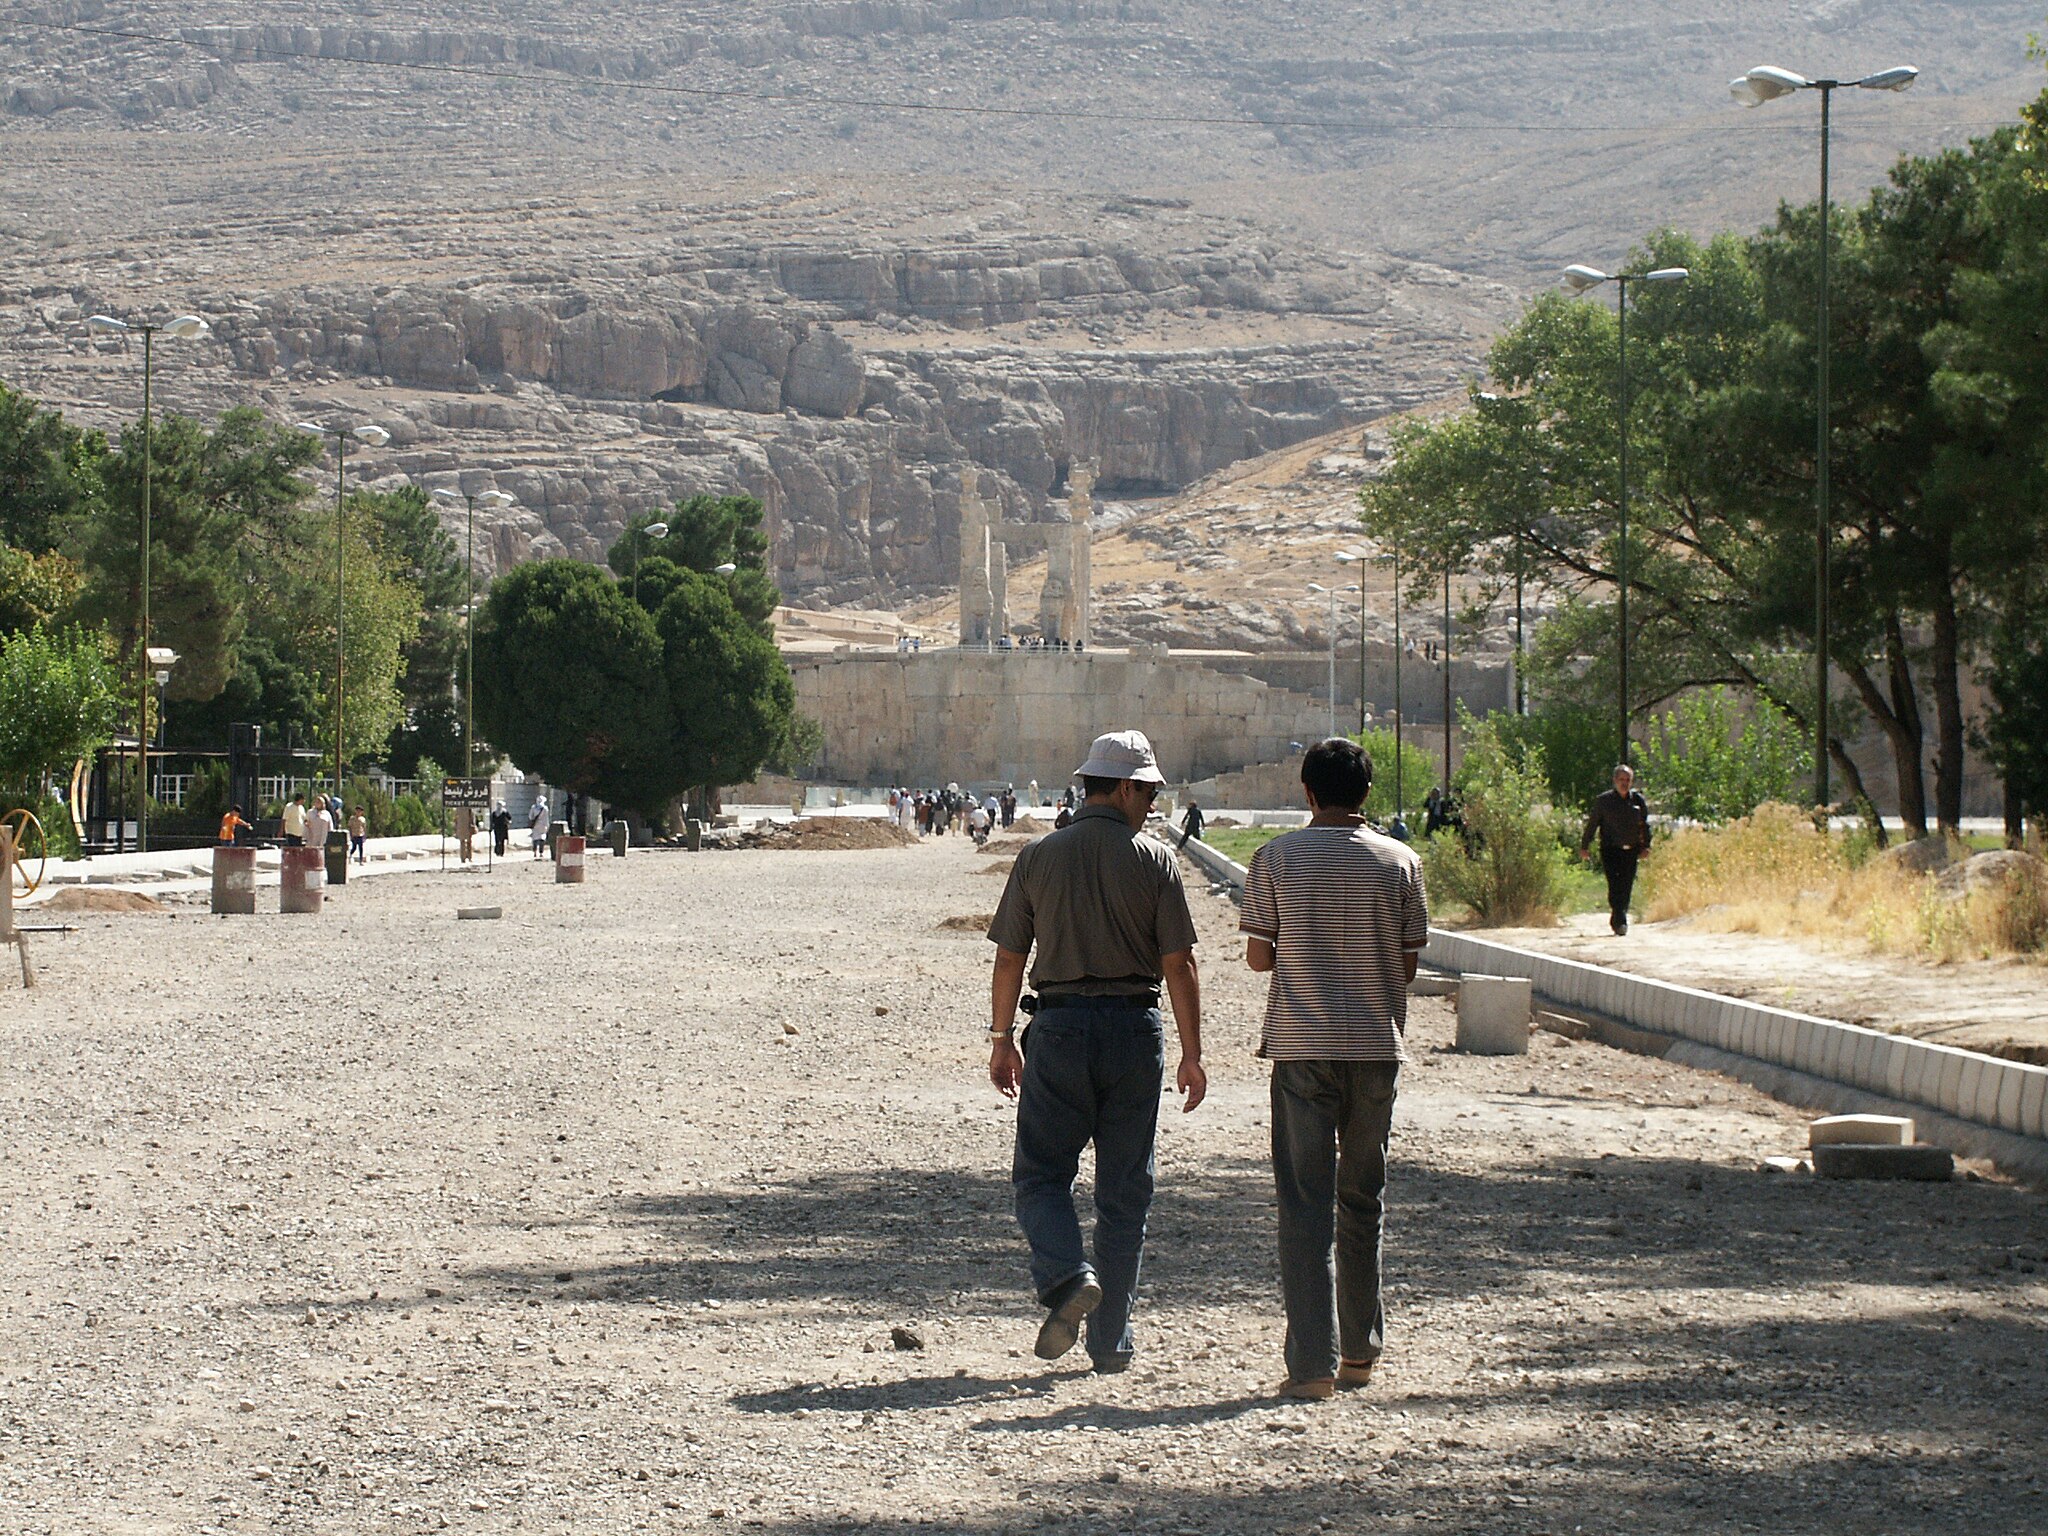
Title: I fratelli ci guidano a Persepolis (518493321)
Description: I fratelli ci guidano a Persepolis
Date: 2006-08-17 07:37
Categories: Flickr images missing SDC creator, Flickr images missing SDC inception, Files with coordinates missing SDC location of creation, Flickr images reviewed by FlickreviewR 2, 2006 in Persepolis, People in Persepolis, Files from Giorgio Montersino Flickr stream